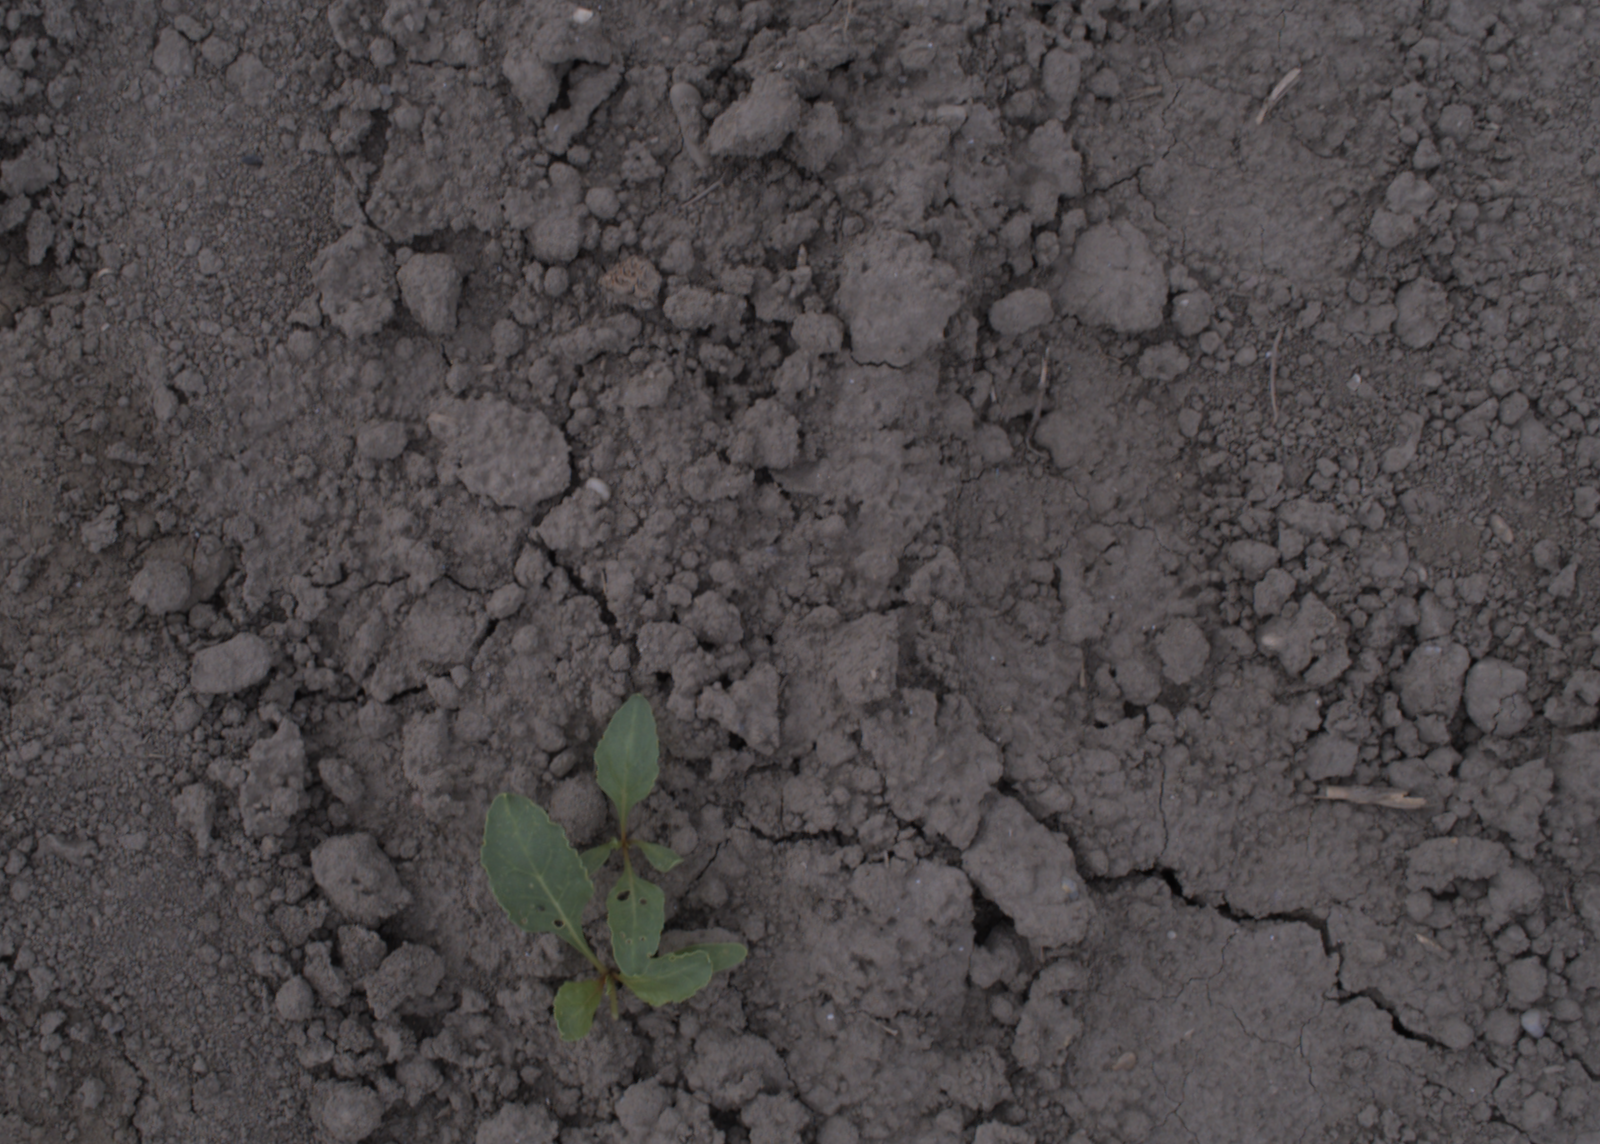
Capture date: 17.08.2020 12:02:57
Weather: cloudy
Wind: light
Seeding date: 21.07.2020
Plant canopy height (mm): 910